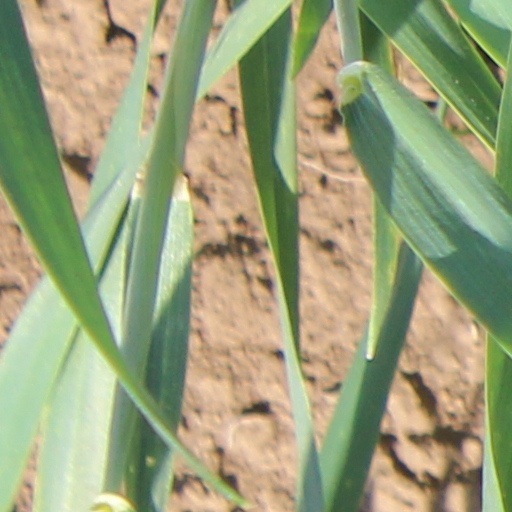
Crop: wheat